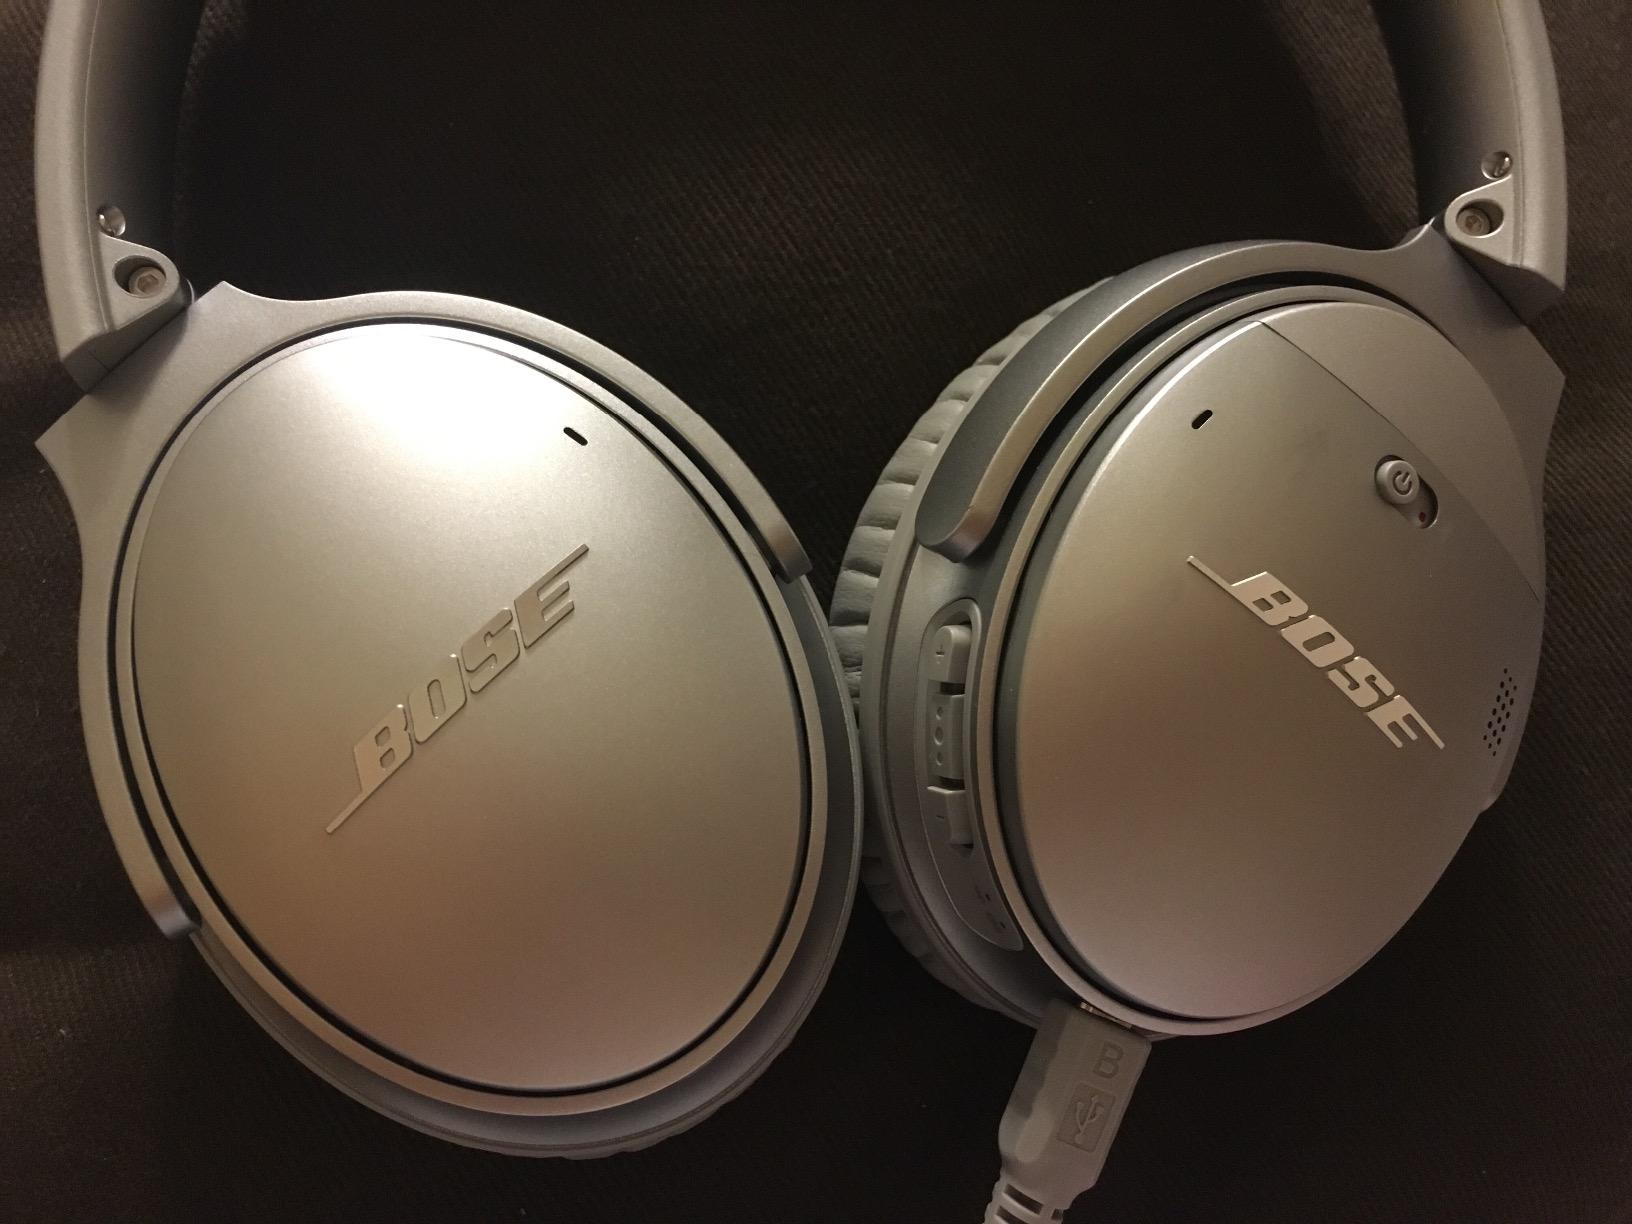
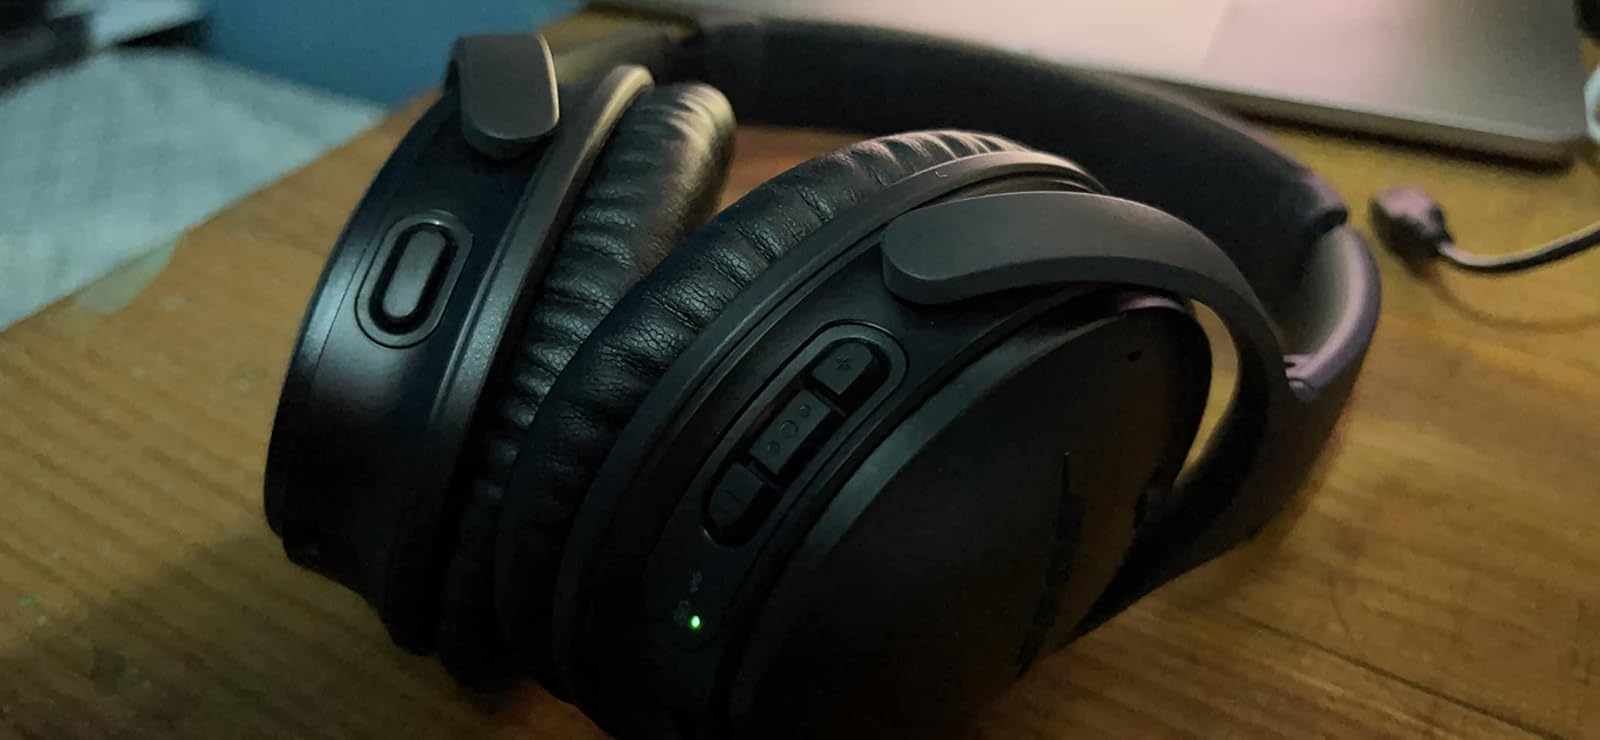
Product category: headphones
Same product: no